List of songs recorded by Kiss

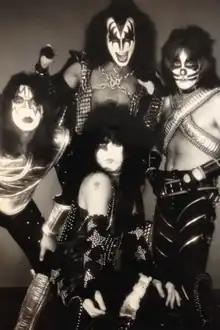
The original lineup of Kiss in 1977. Clockwise from top: Gene Simmons, Peter Criss, Paul Stanley and Ace Frehley.

Kiss was an American hard rock band from New York. Formed in January 1973, the group originally included rhythm guitarist and vocalist Paul Stanley, bassist and vocalist Gene Simmons, lead guitarist Ace Frehley and drummer Peter Criss. Songwriting is typically led by Stanley and Simmons, who also perform the majority of lead vocals, although all members regularly contribute. The band's self-titled debut album featured only one songwriting credit for Frehley and Criss (on "Love Theme from Kiss", written by all four members), as well as a cover version of Bobby Rydell's "Kissin' Time". Frehley wrote or co-wrote three songs on "Hotter than Hell", and two on 1975's "Dressed to Kill". For "Destroyer", the band worked closely with producer Bob Ezrin, who was credited for songwriting on seven of the album's nine tracks.